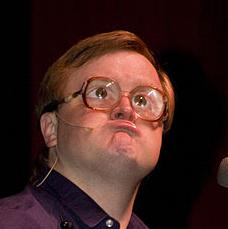
Age: 36